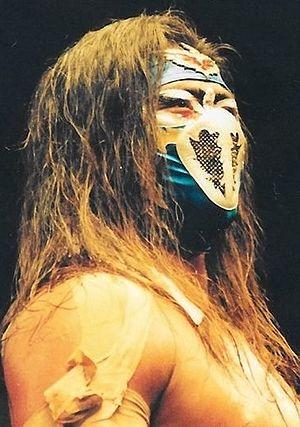
Eiji Ezaki est un catcheur japonais plus connu sous le nom d'Hayabusa. Il est essentiellement connu pour son travail à la Frontier Martial-Arts Wrestling.